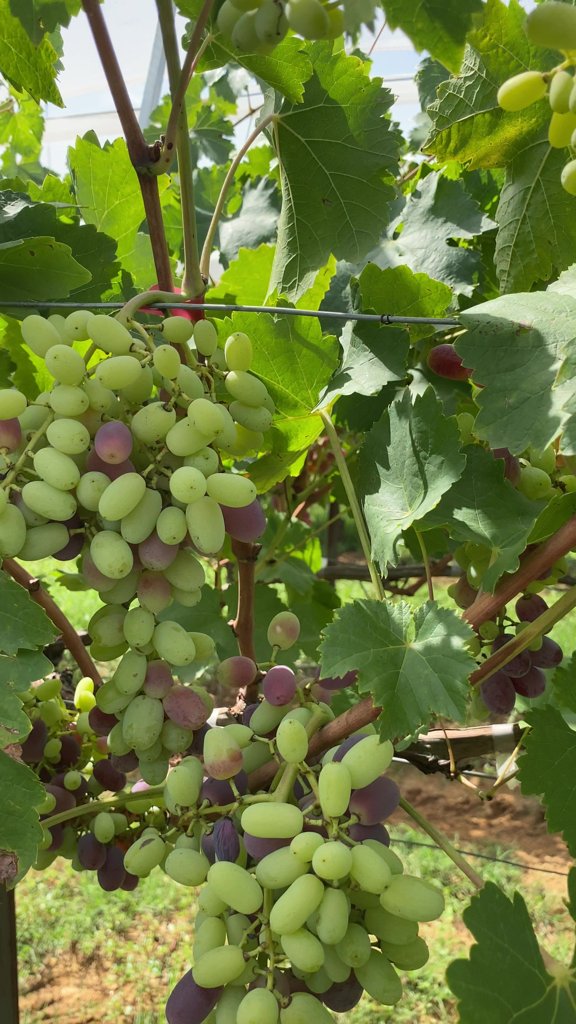
Berries visible: 192
Grape clusters: 4